International Exhibition of Calligraphy

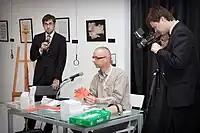
Bas Vlam, Norway

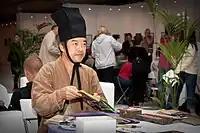
Kim Jong Chil, Korea

Over the years of the project's existence, it has featured works by renowned calligraphers from the following countries: